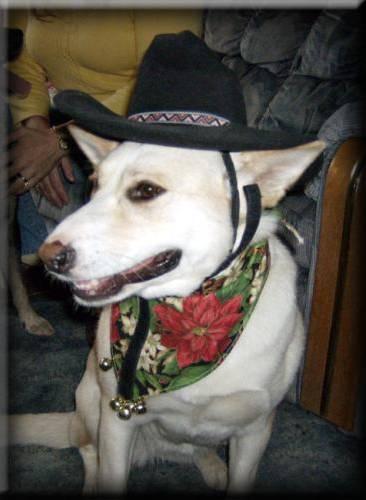
dog